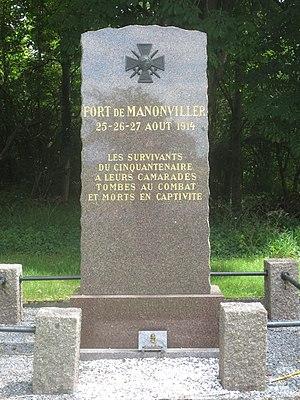
Stèle près de l'accès au fort de Manonviller
Cette page concerne les événements qui se sont produits durant l'année 1964 en Lorraine.